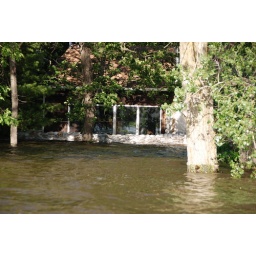
Lots of sand bags. water is 19 inches deep in front of sand wall